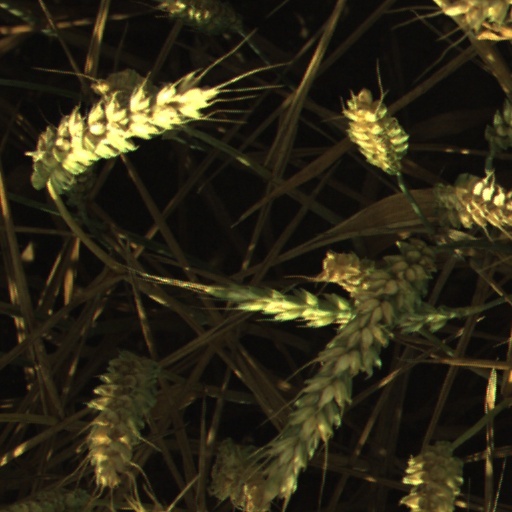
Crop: wheat